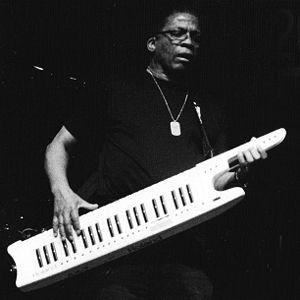
Herbert « Herbie » Jeffrey Hancock, né le 12 avril 1940 à Chicago, est un pianiste, claviériste et compositeur de jazz. Il est l'un des musiciens de jazz les plus importants et influents à l'heure actuelle. Il a mêlé au jazz des éléments de soul, de rock, de funk et de disco.